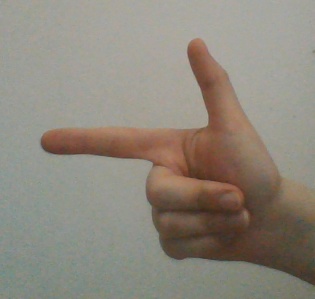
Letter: yaa